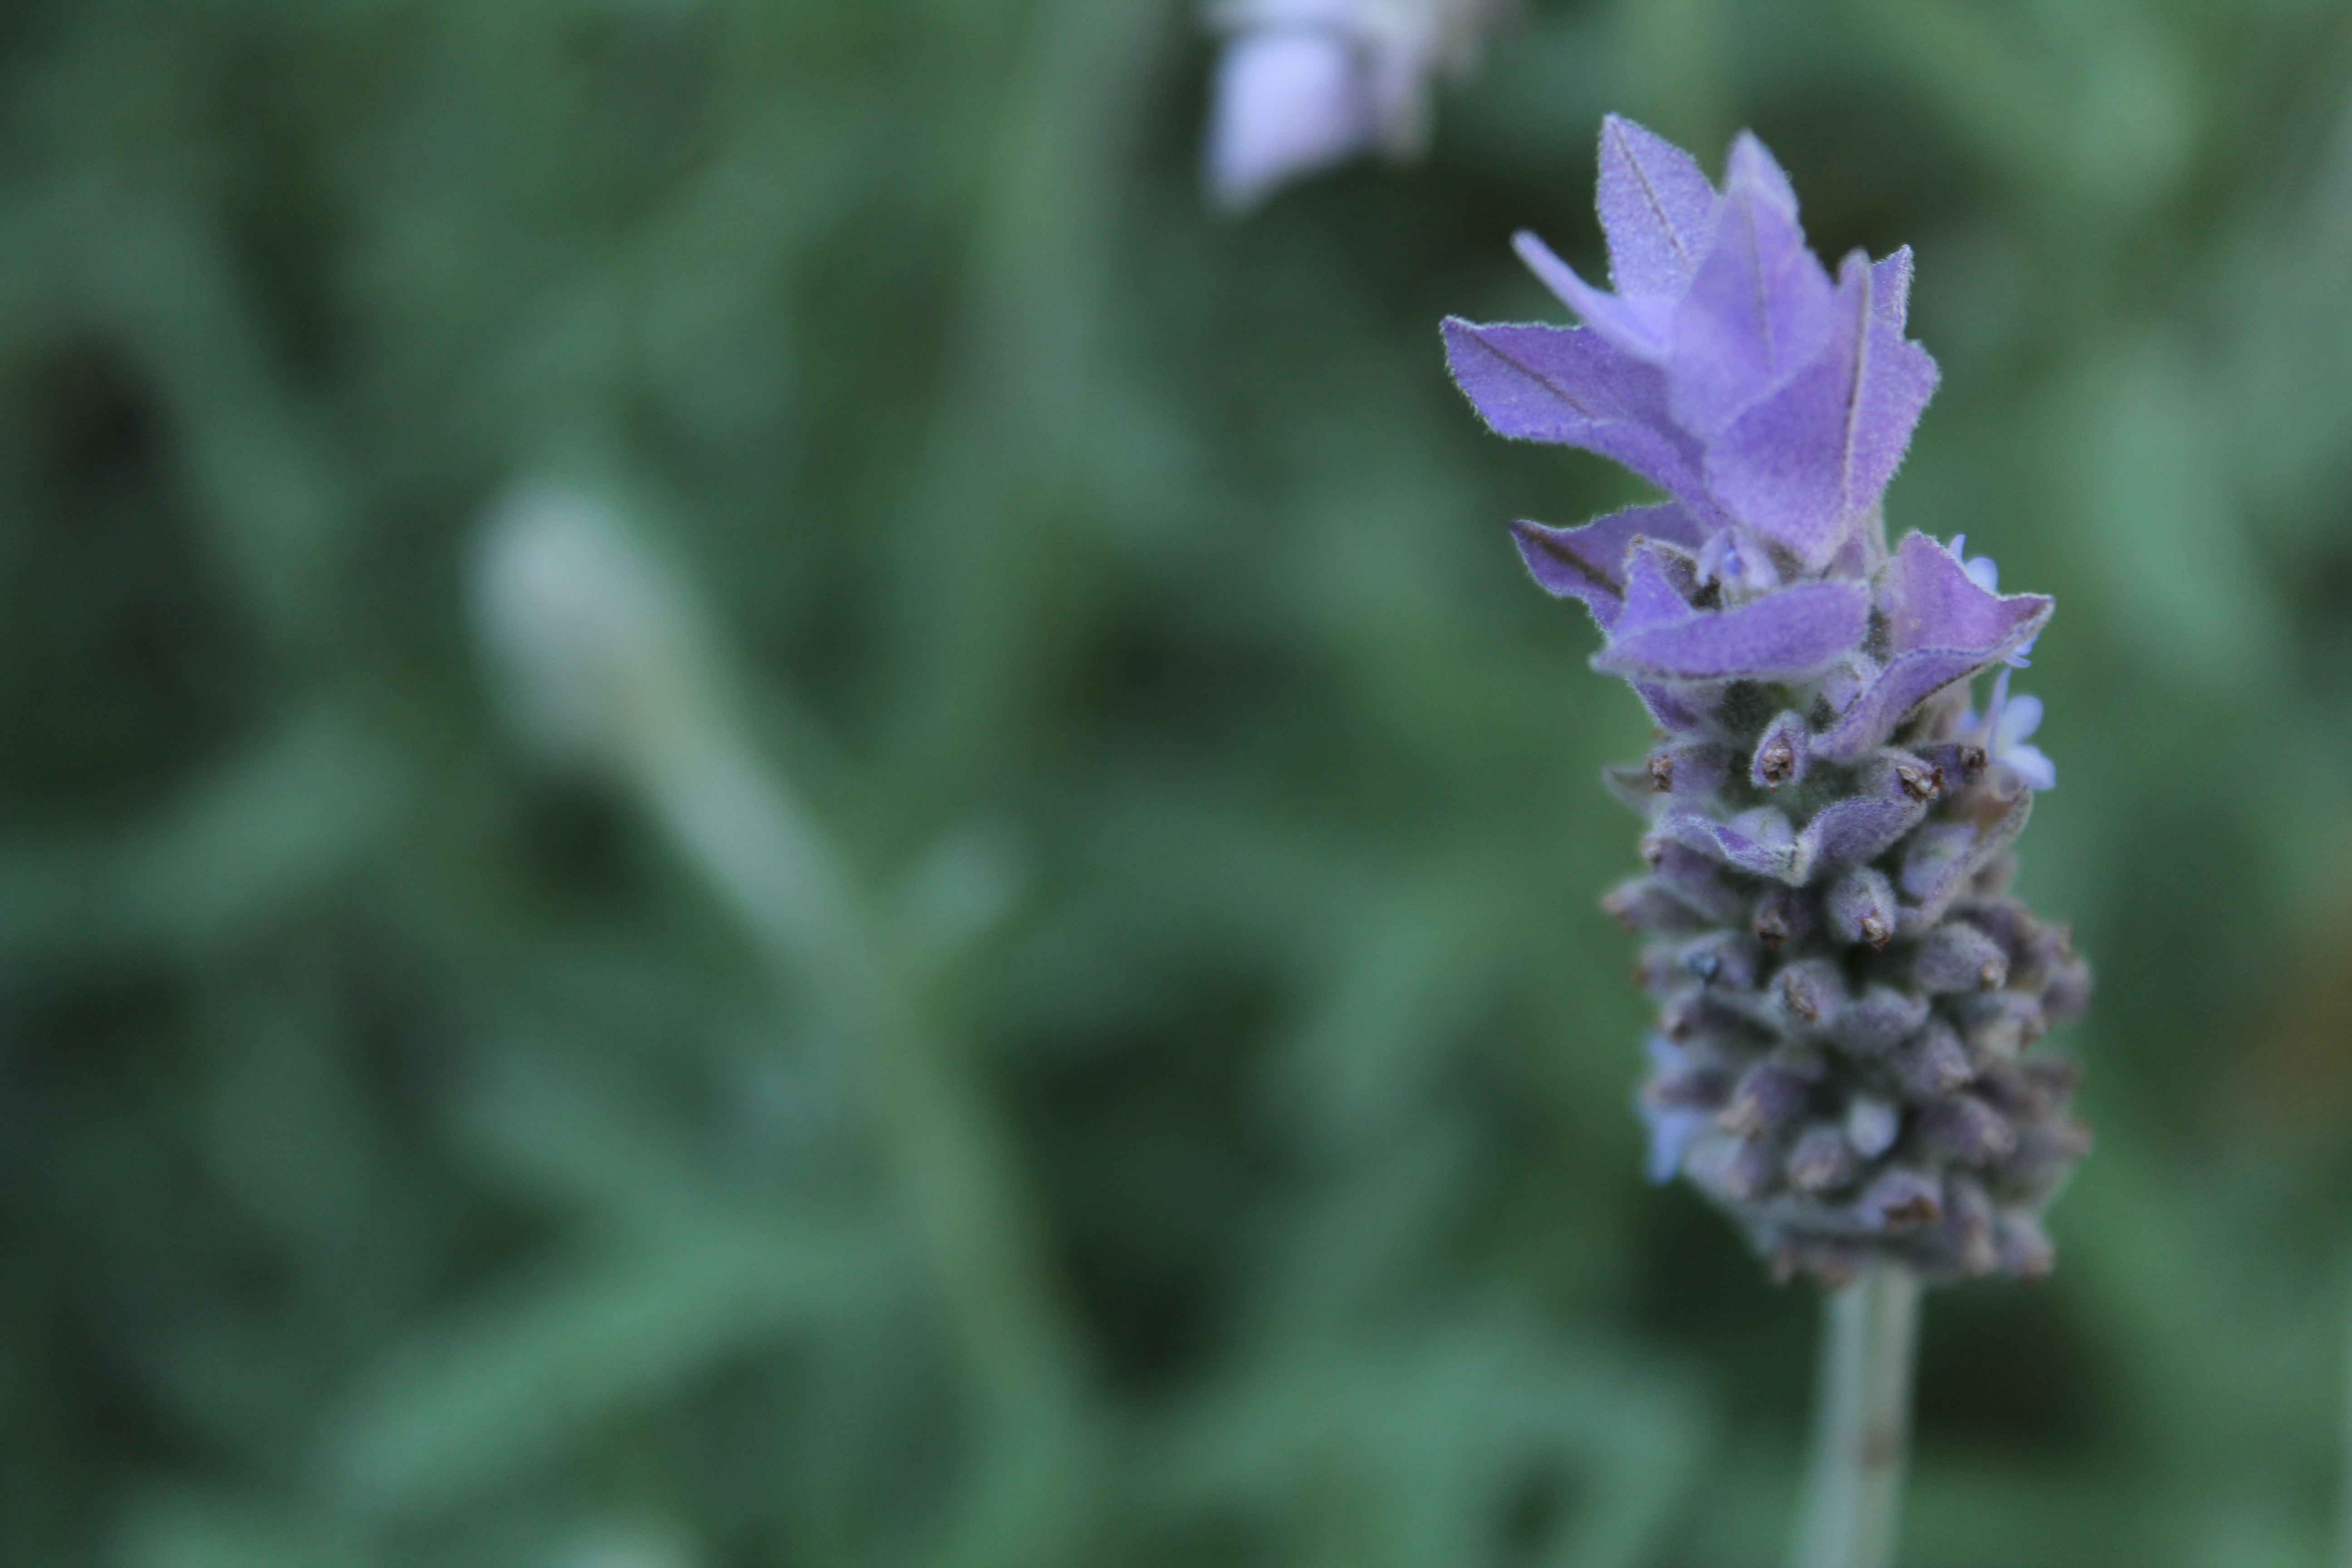
flower, nature, purple, green, flowering plant, lavender, plant, english lavender, lavandula dentata, french lavender, broomrape, plant stem, Egyptian lavender, nepeta, wildflower, perennial plant